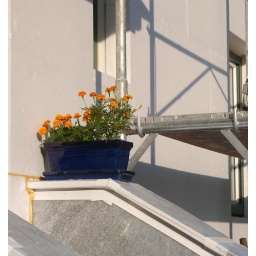
....some small flowers (and orange ones too) in the middle of my building site - it's a must!